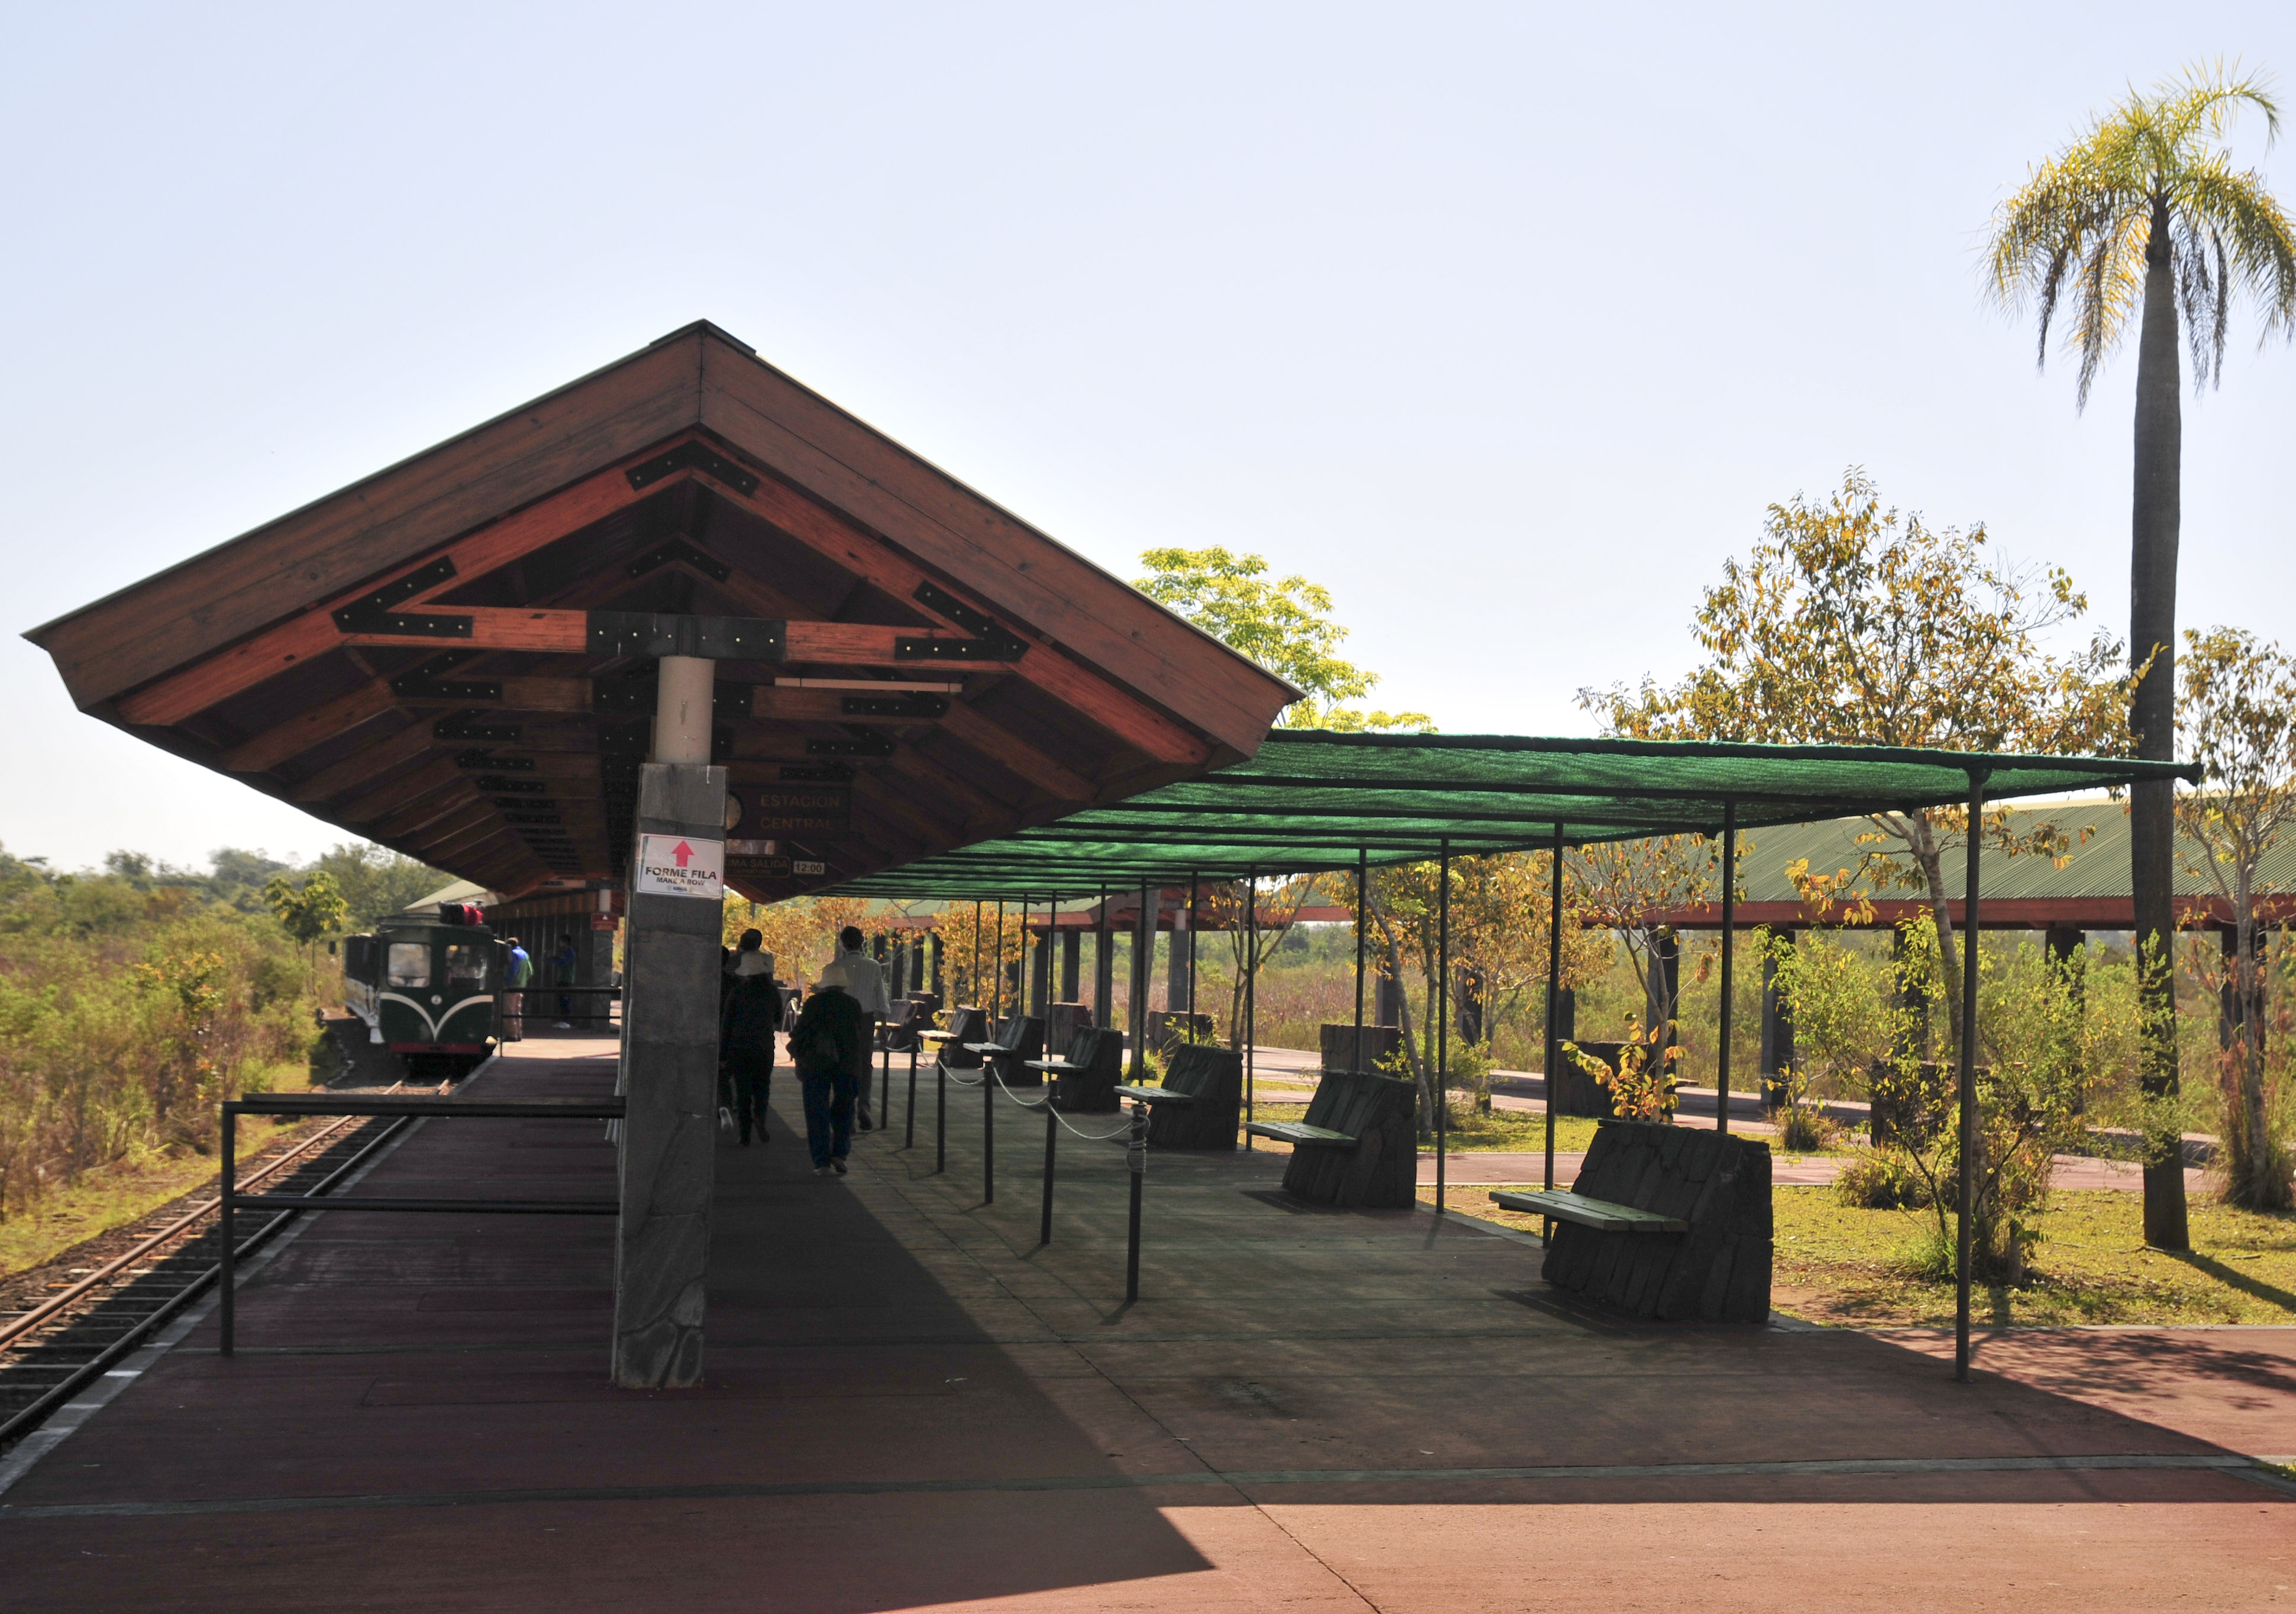
architecture, walkway, nikon, pavilion, argentina, brasil, iguazu, d300, approved, outdoor structure